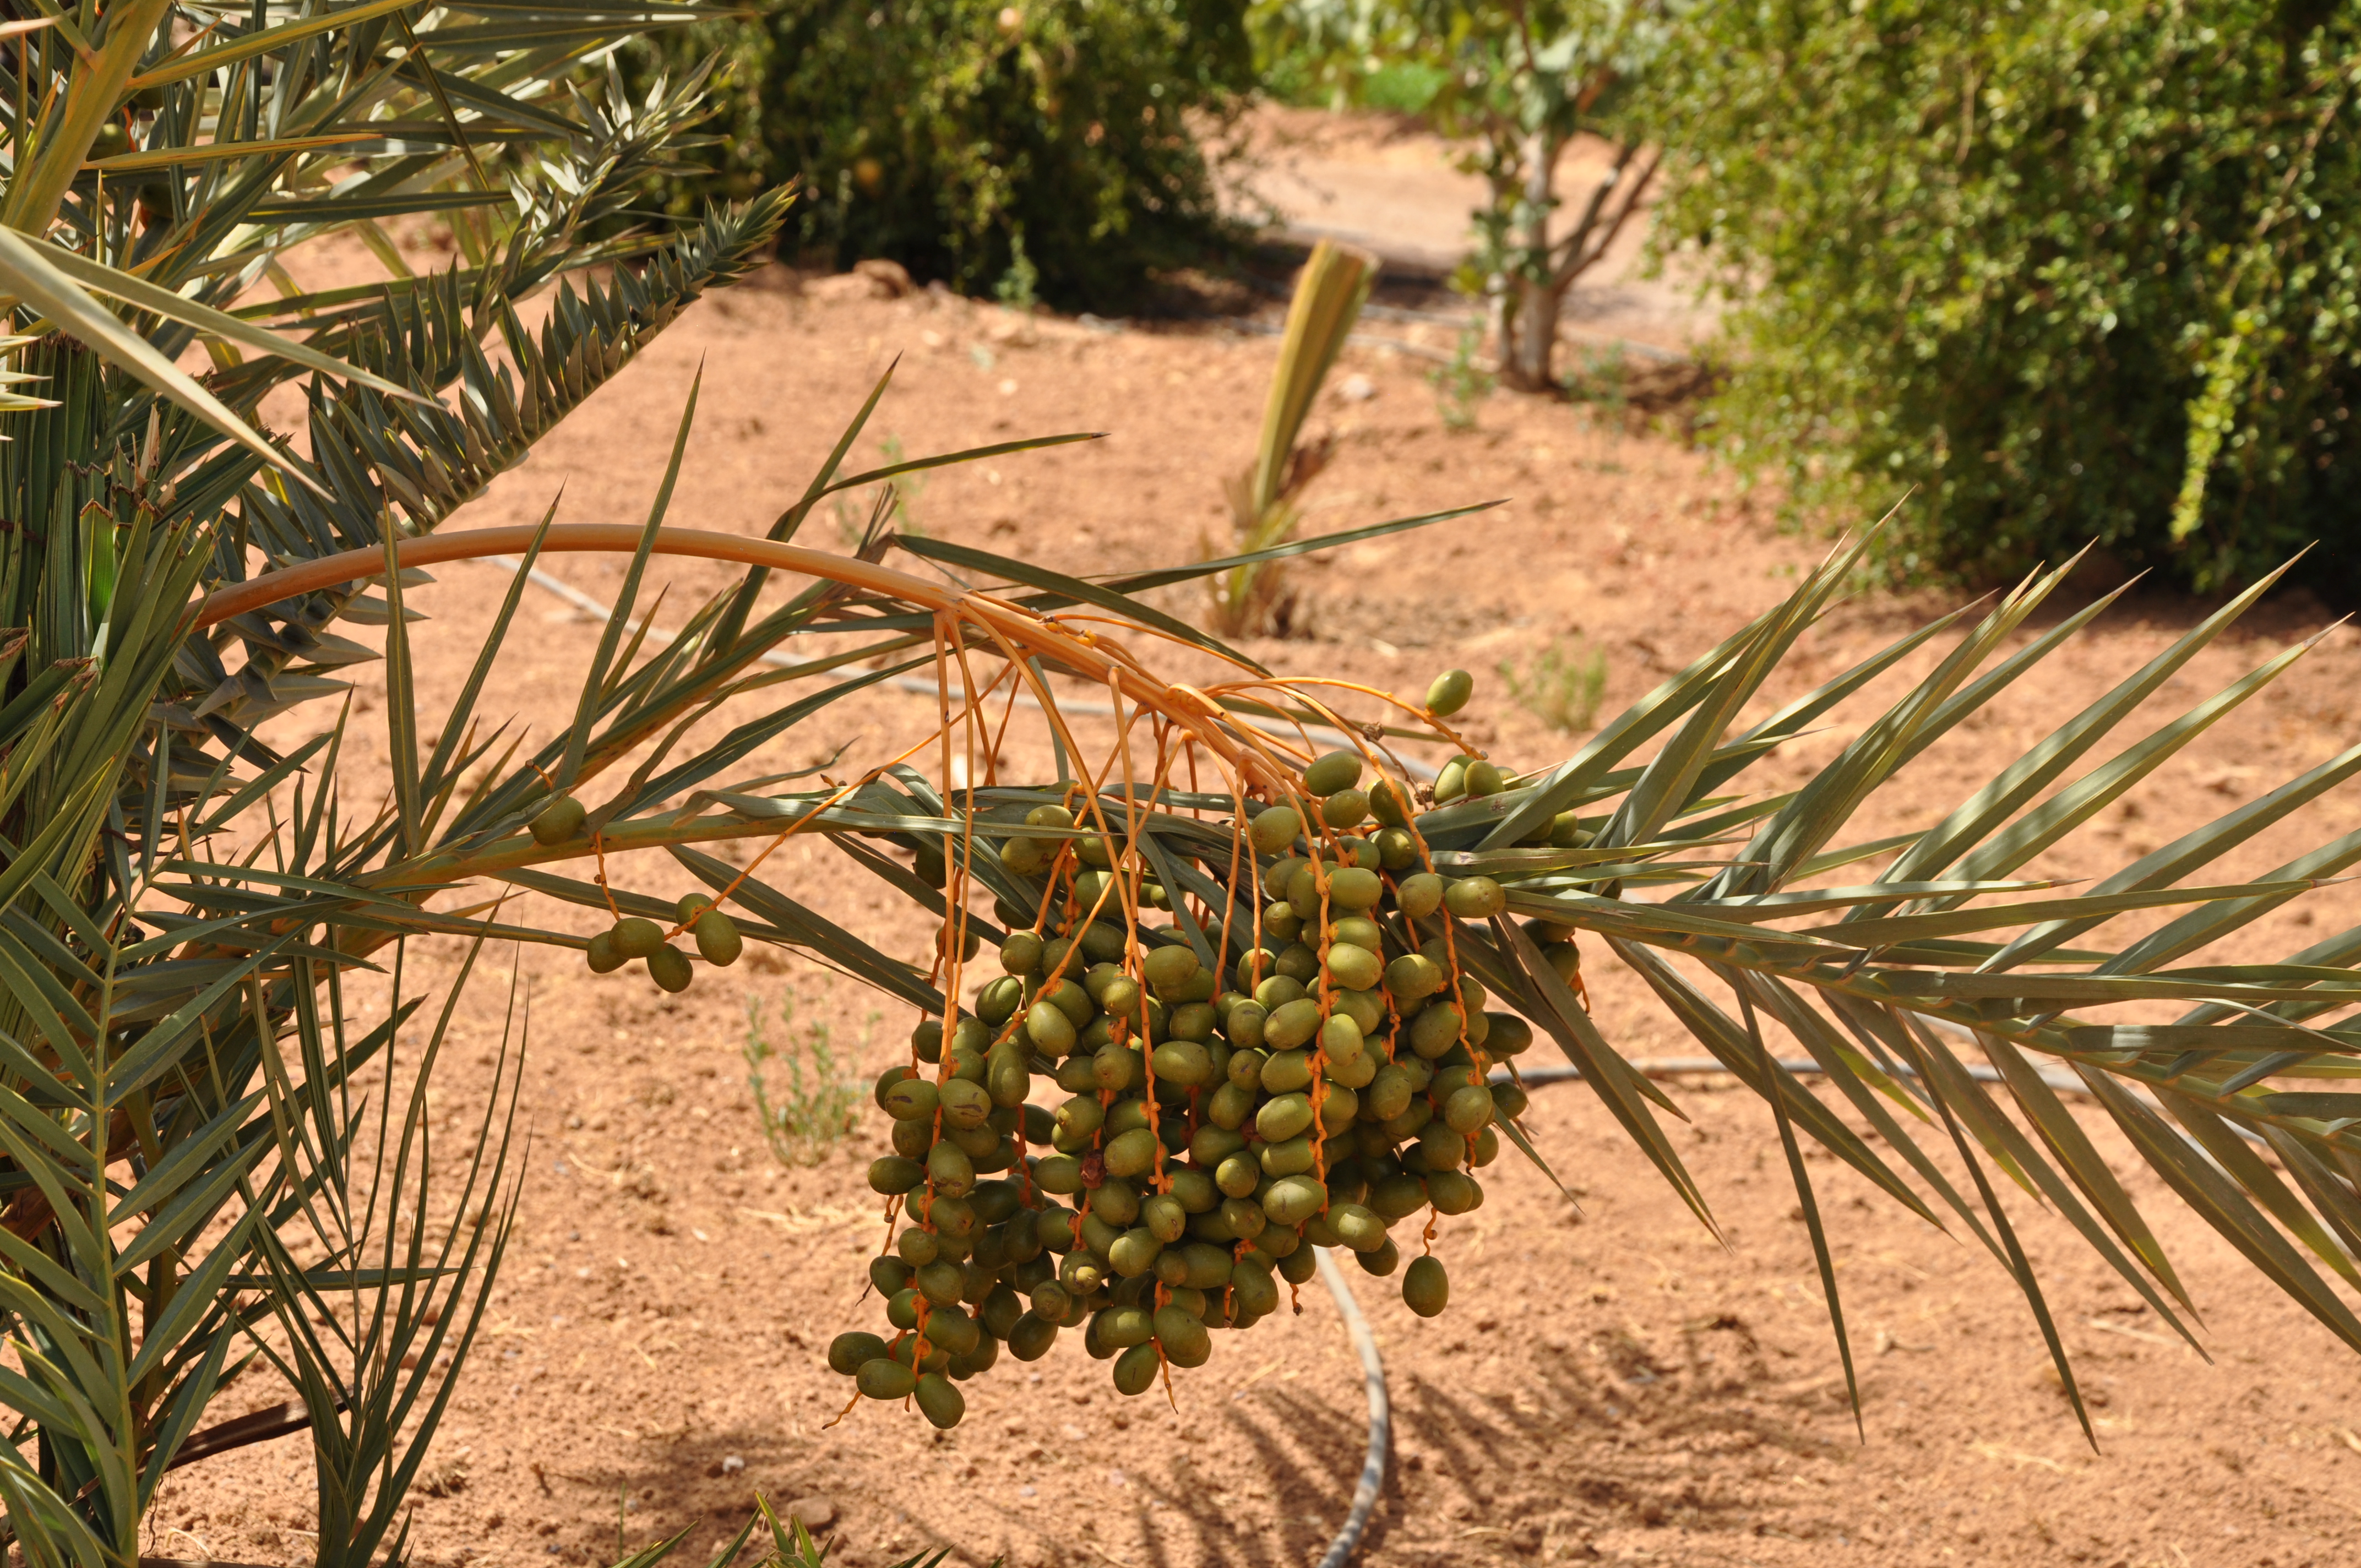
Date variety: Boufagous